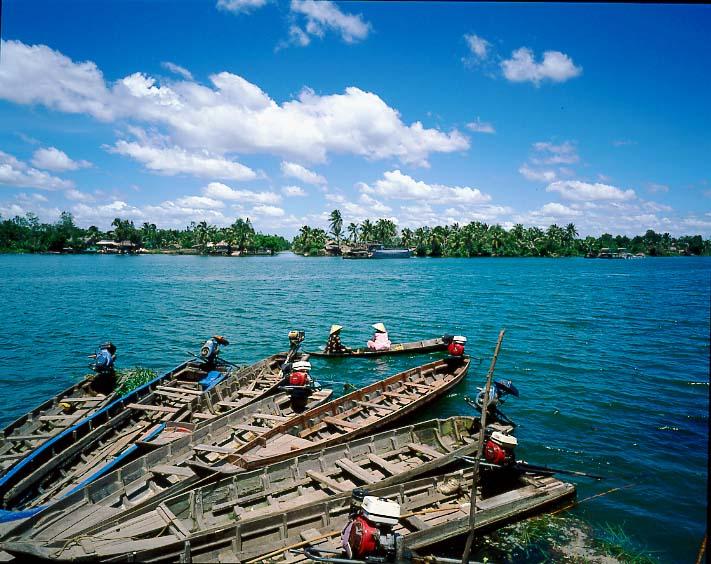
có nhiều chiếc thuyền đang đậu gần nhau trên sông